Bríd Ryan

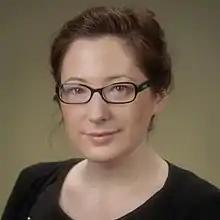
Ryan in 2013

Bríd M. Ryan is an Irish biomedical scientist and cancer researcher. She was an investigator at the National Cancer Institute from 2013 to 2021.